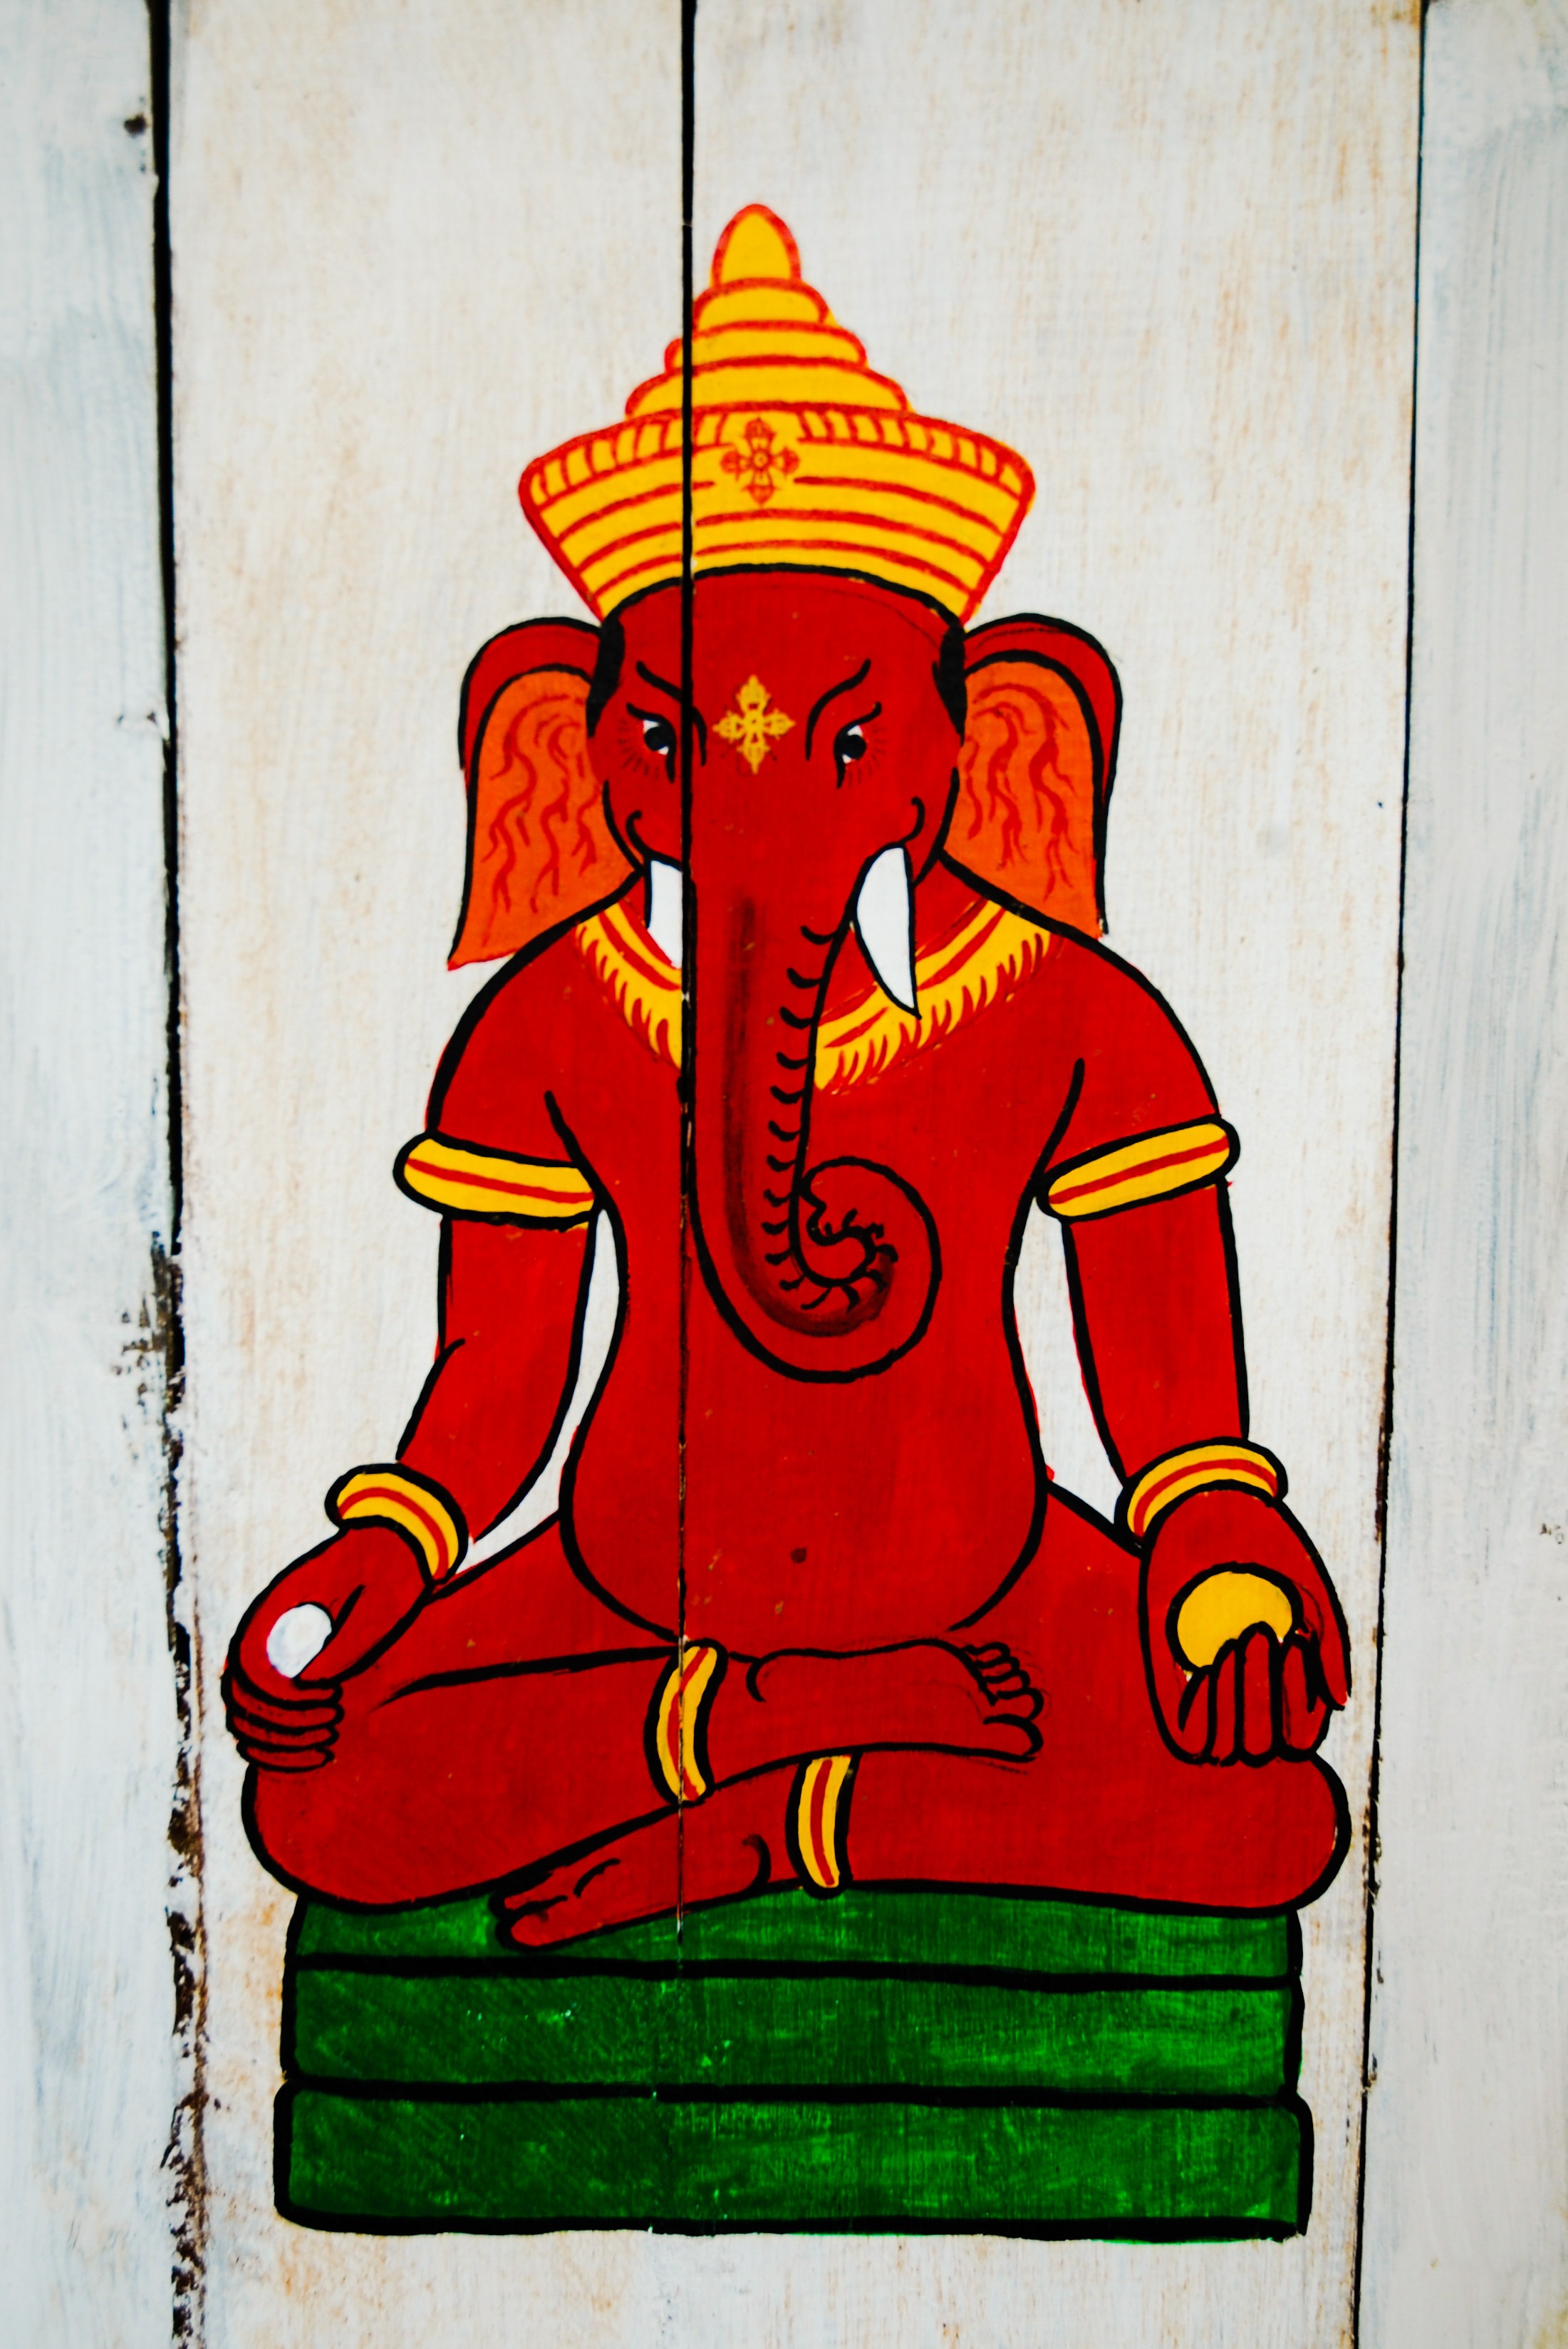
window, glass, red, nepal, art, illustration, modern art, hinduism, ganesha, ganesh